Dario Fo

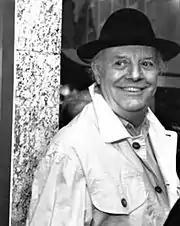
Dario Fo in 1976

Fo returned to Milan's Teatro Odeon with the play "Isabella, tre caravelle e un cacciaballe" ("Isabella, Three Sailing Ships and a Con Man"), considered "an attempt to demystify and debunk the traditional history-book image" of Christopher Columbus. Fo said: "I wanted to attack those Italian intellectuals who, with the centre-left and the Socialist Party in the government, had discovered power and its advantages and leapt on it like rats on a piece of cheese. I wanted to dismantle a character who had been embalmed as a hero in school history books, whereas he is in fact an intellectual who tries to keep afloat within the mechanisms of power, play games with the King and be cunning with power figures, only to end up reduced to a wretch." Fo received threatening letters, was assaulted in Rome with Rame by fascist groups who also threw rubbish at them, while another performance was disrupted by a bomb scare. He later recounted this event in the prologue of "Johan Padan and the Discovery of the Americas".